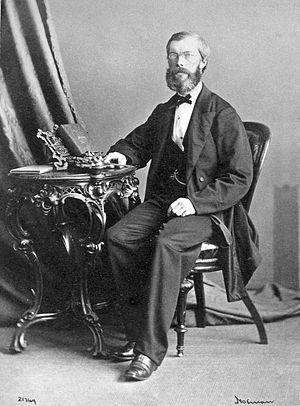
Photographie de James Ferrier, Montréal, QC, 1866, par William Notman (1826-1891), 1866, Sels d'argent sur papier monté sur papier, Papier albuminé, 8.5 x 5.6 cm
Liste des conseillers législatifs de la Province du Canada. Les personnes suivantes ont été membres du Conseil législatif de la Province du Canada.
James Ferrier, né le 22 octobre 1800 dans le Fife en Écosse et mort le 30 mai 1888 à Montréal, est un homme politique québécois.